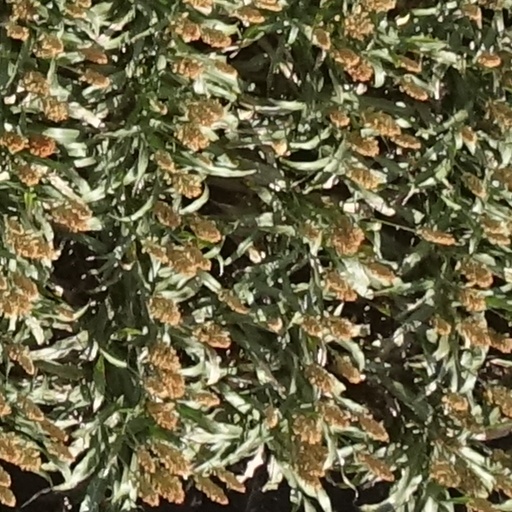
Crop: sorghum